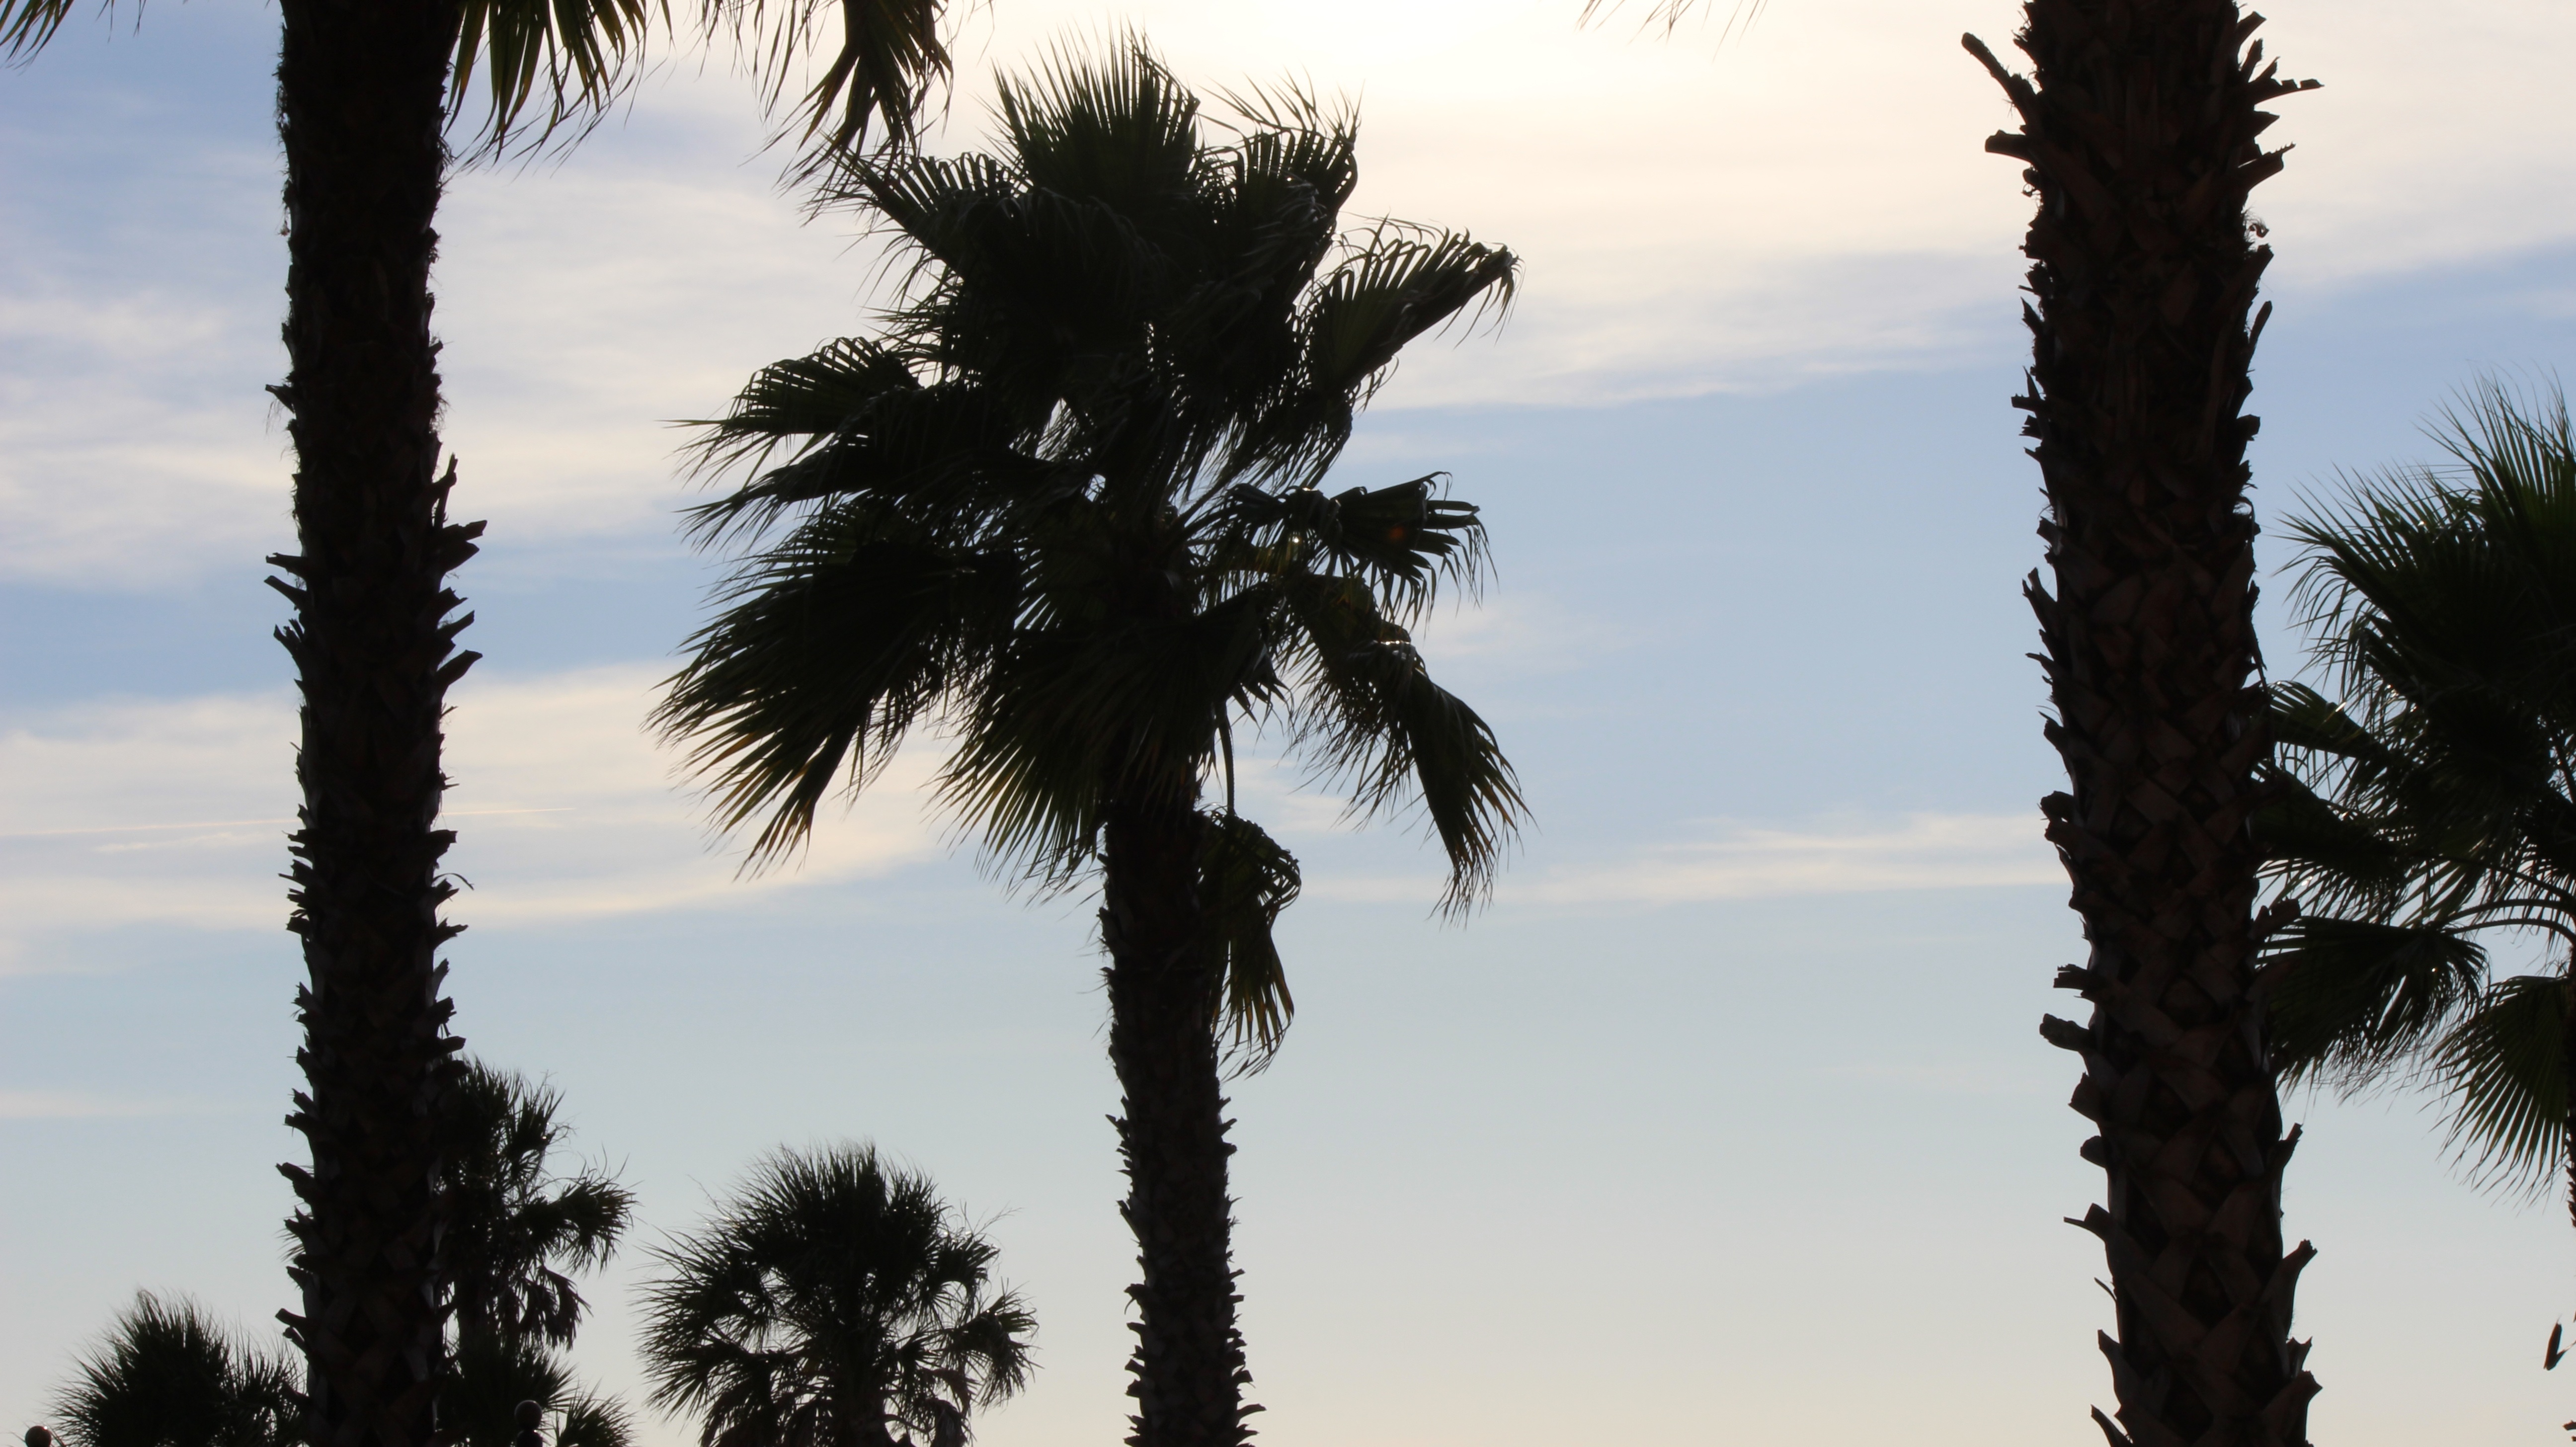
tree, nature, branch, silhouette, plant, sky, sunlight, wind, vacation, tropical, romantic, relaxation, palms, florida, flowering plant, beach walk, woody plant, land plant, arecales, palm family, borassus flabellifer, beach time